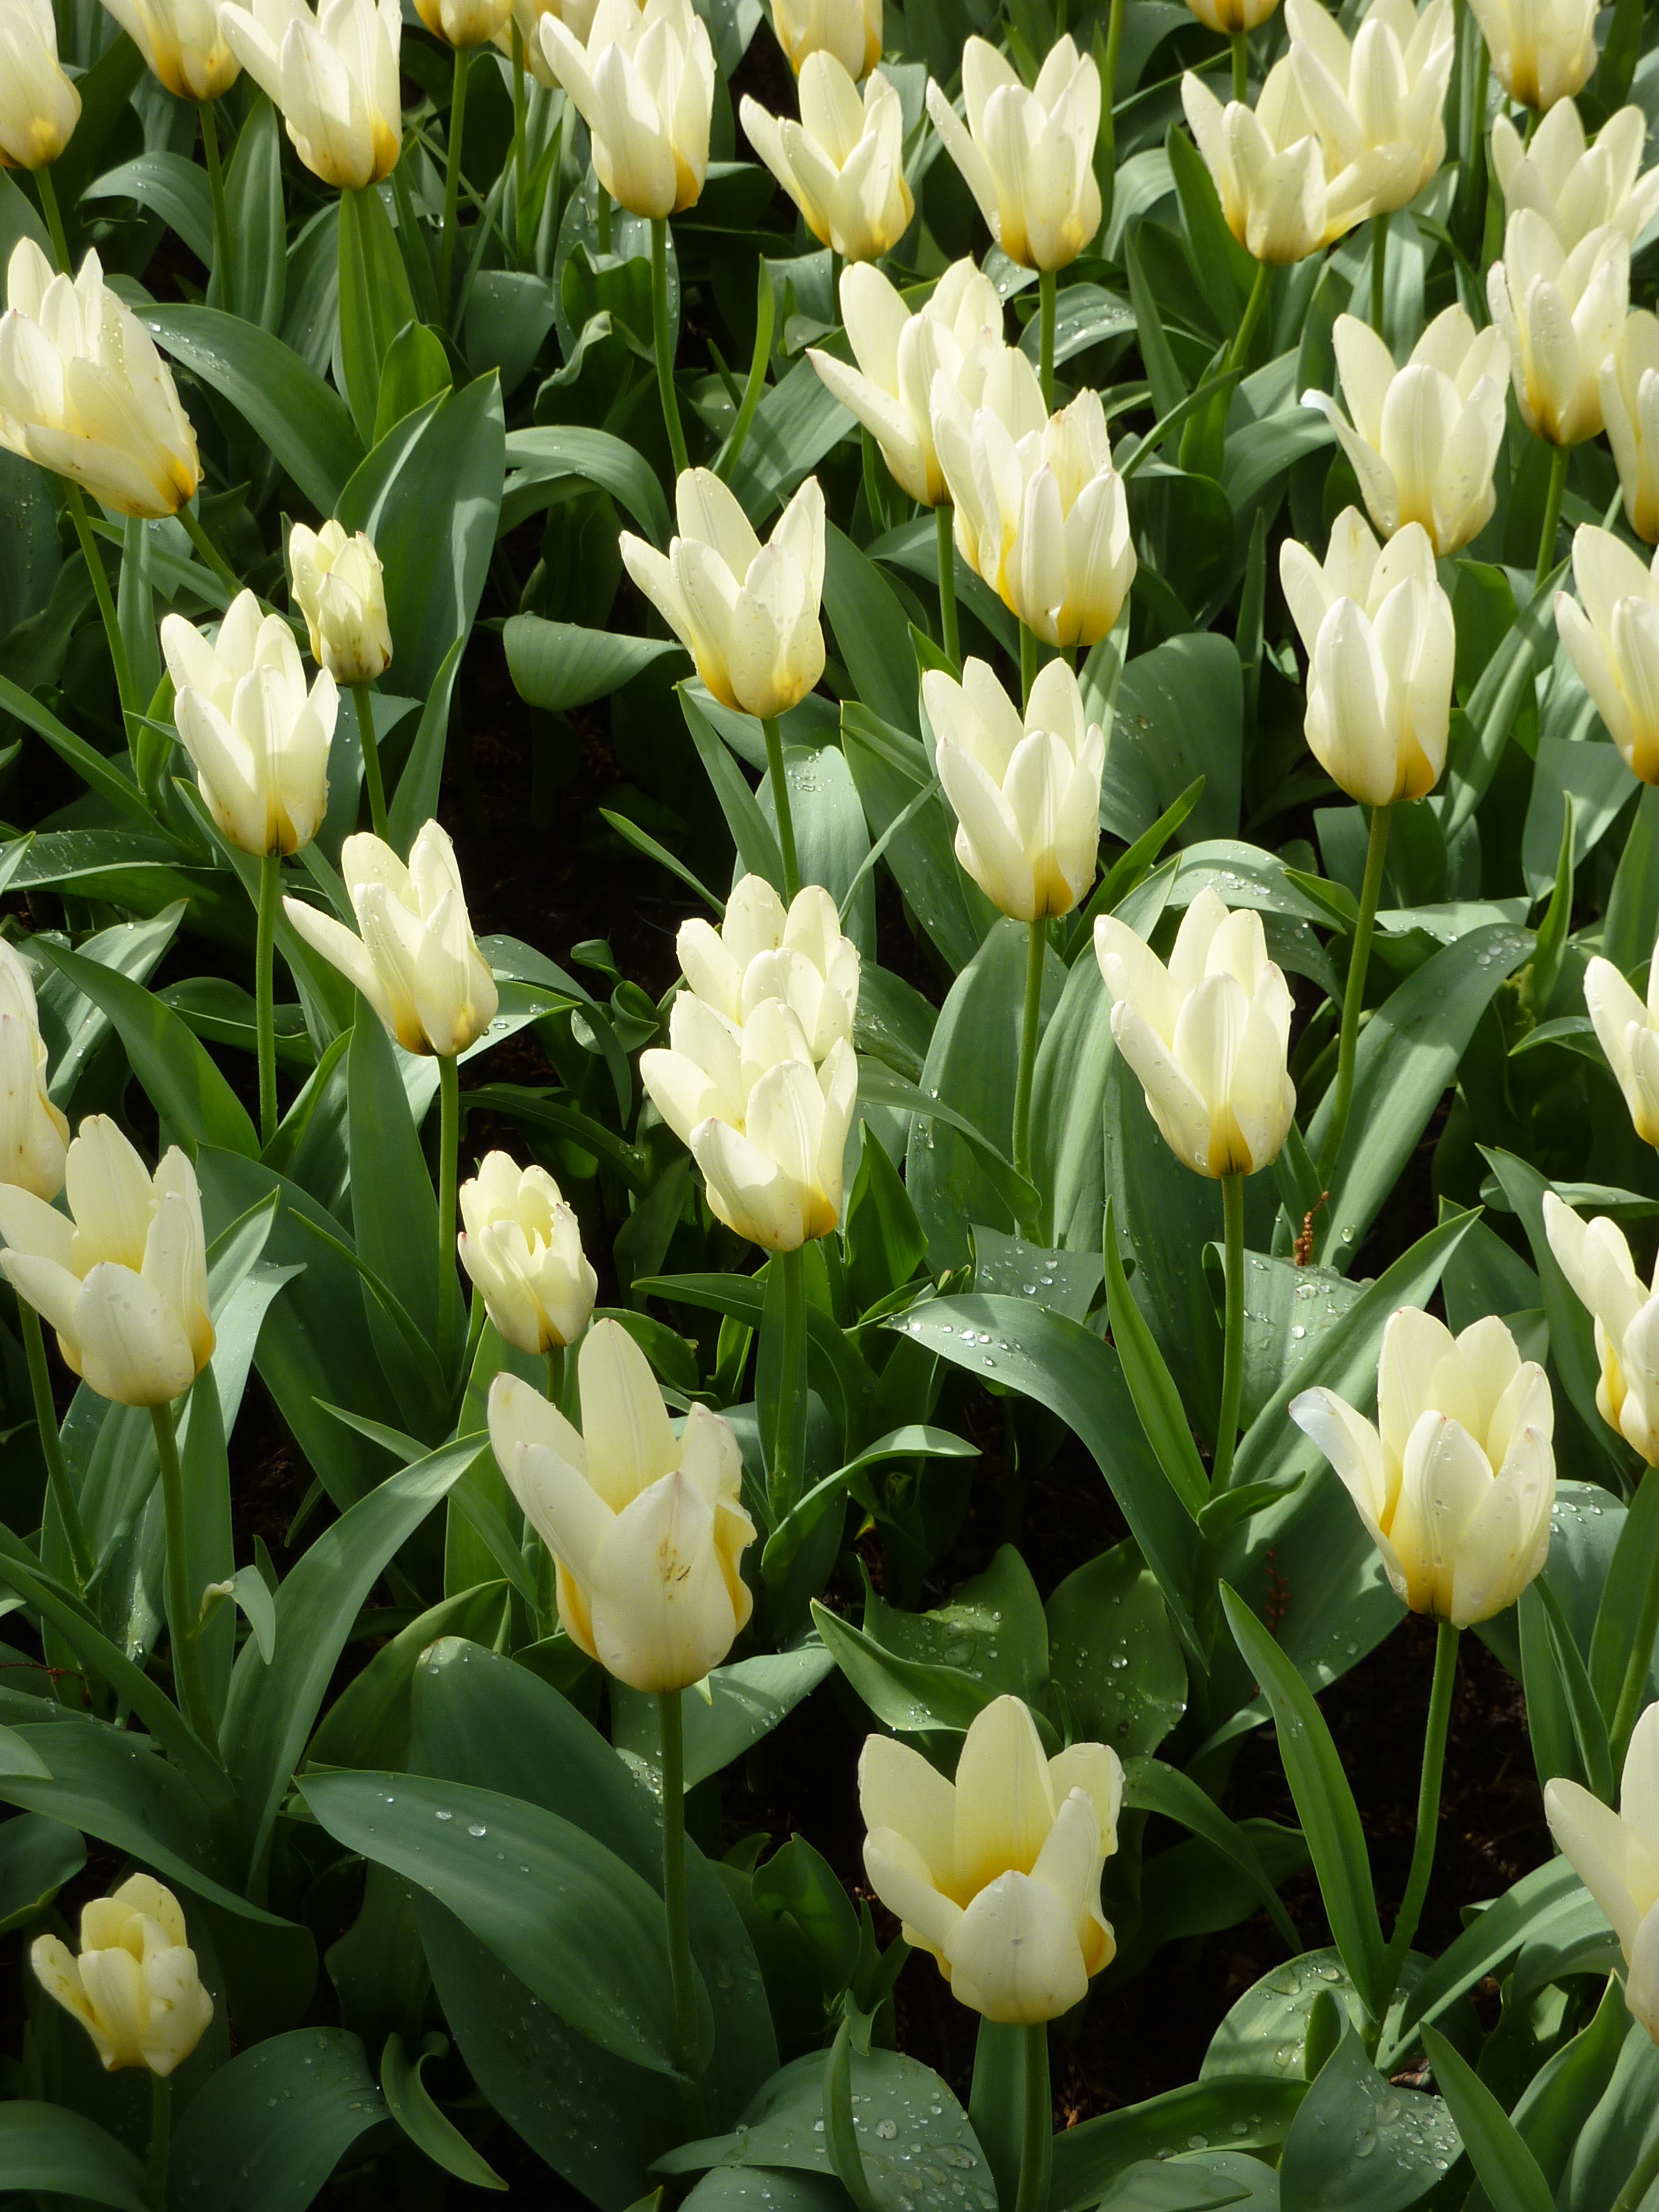
blossom, plant, white, flower, bloom, tulip, spring, park, botany, flowers, holland, april, keukenhof, tulpenbluete, flowering plant, lily family, tulip bed, land plant